Jeff Westbrook

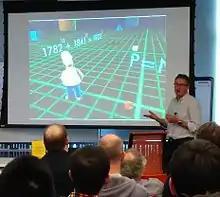
Jeff Westbrook presenting a talk on the math in "The Simpsons" in the episode "Treehouse of Horror VI."

Jeff Westbrook is a TV writer best known for his work on "The Simpsons" and "Futurama", for which he is a three-time winner of the WGA Award.